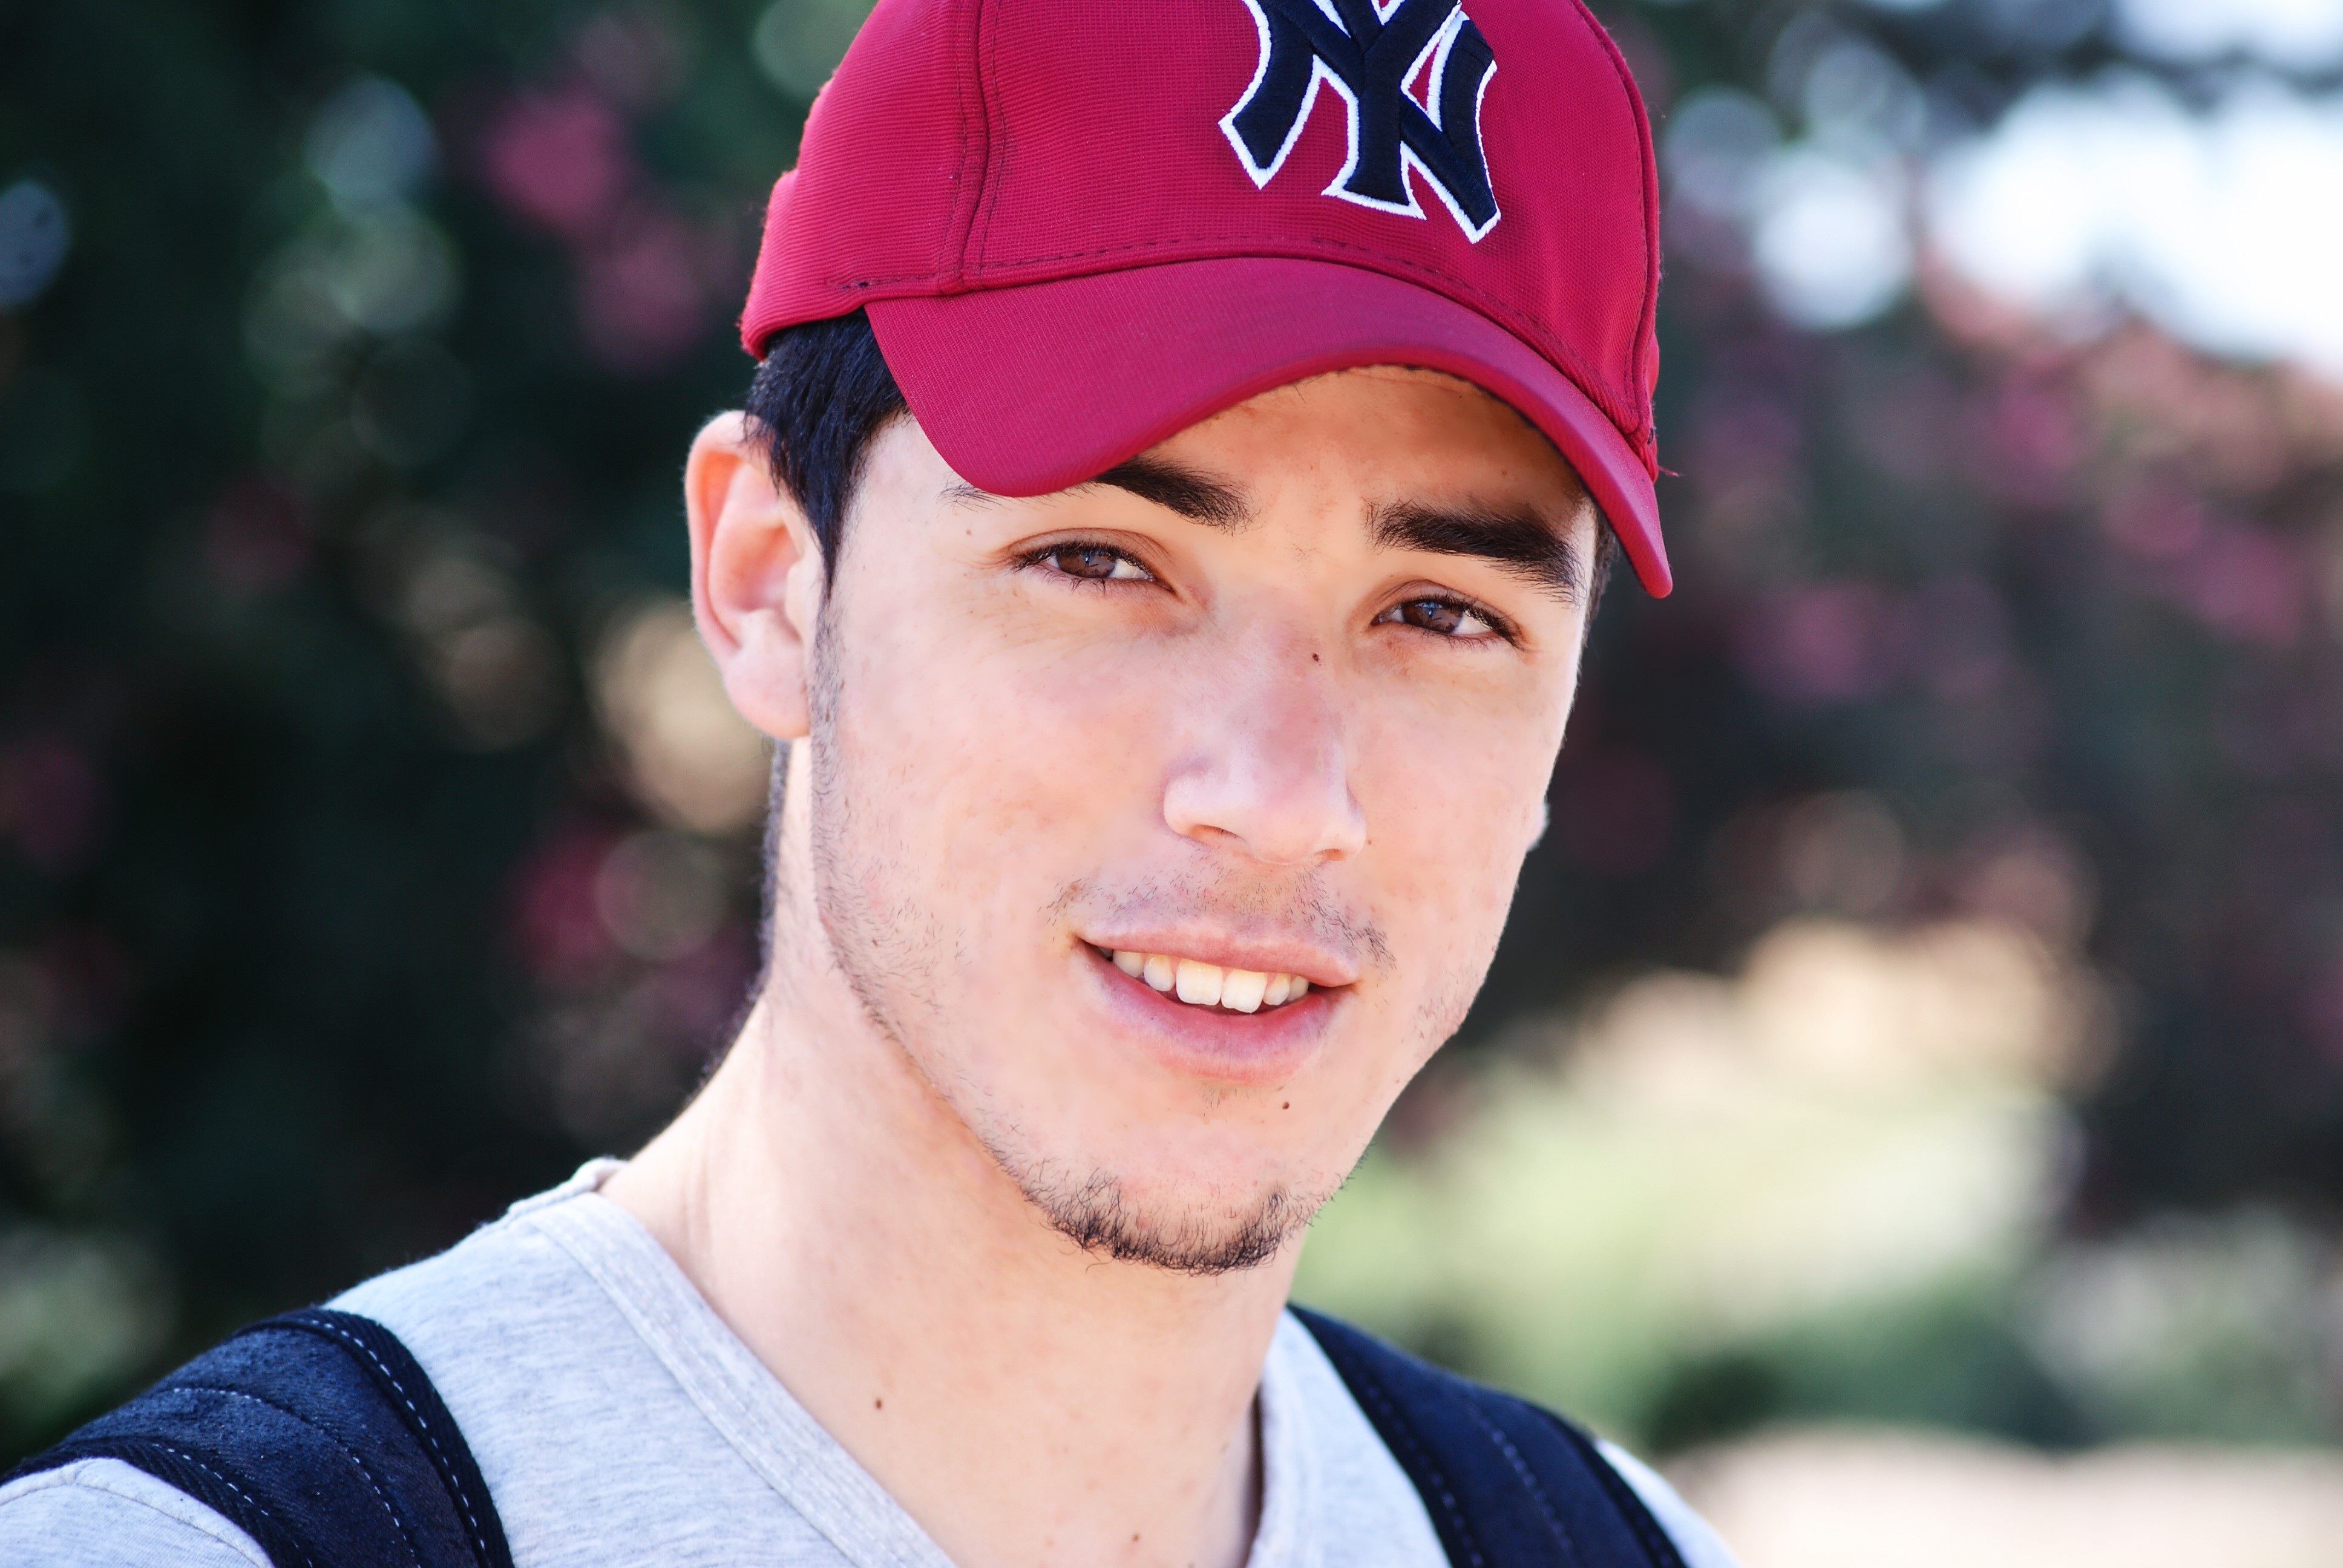
man, person, people, baseball, boy, portrait, young, sports, pitcher, cap, jockey, master, football player, studies, facial hair, baseball positions